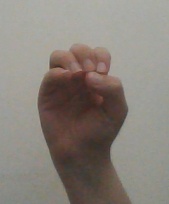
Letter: ha